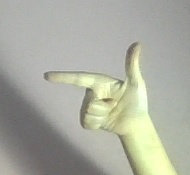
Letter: yaa